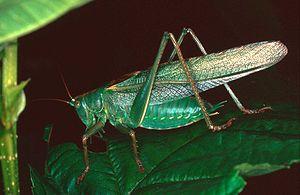
Grande sauterelle verte (Tettigonia viridissima) Source: picture taken by Olaf Leillinger on 1997-07-27, first upload to de wikipedia 00:51, 4. Jun 2005